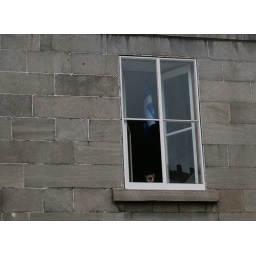
Cat in the window across the street (what Michael did while Liz....see next picture)